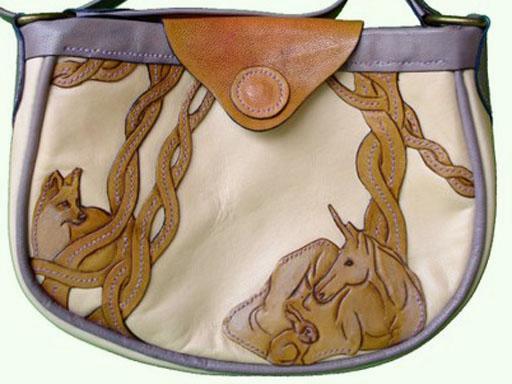
Material: leather